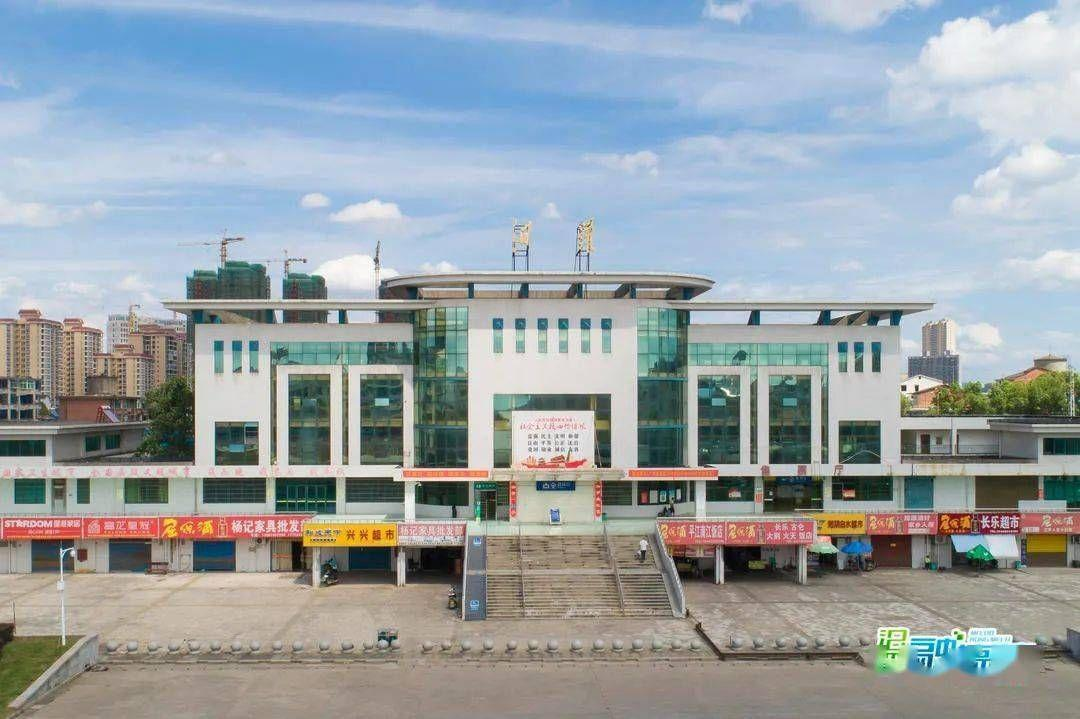
地标名称：汨罗站
所在城市：岳阳市·汨罗市